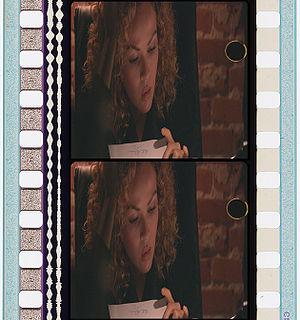
Un repère de changement de bobine est un marquage fait sur une pellicule pour indiquer l'imminence de la fin de la bobine. Ce repérage se caractérise généralement par un cercle noir dans le coin haut droit de l'image.